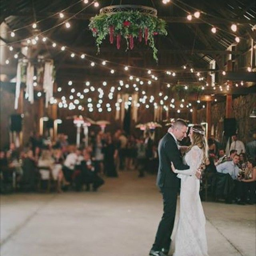
lights in a barn , floral decor on a fixture over dance floor